Sabbath in Christianity

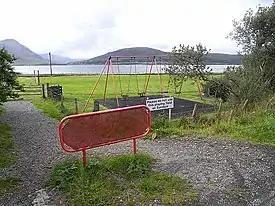
A recreation ground on Raasay displaying a sign "Please do not use this playing field on Sundays"

Protestant reformers, beginning in the 16th century, brought new interpretations of Christian law to the West. The Heidelberg Catechism of the Reformed Churches founded by John Calvin teaches that the moral law as contained in the Ten Commandments is binding for Christians and that it instructs Christians how to live in service to God in gratitude for His grace shown in redeeming mankind. Likewise, Martin Luther, in his work against the Antinomians, rejected the idea of the abolition of the Ten Commandments. They also viewed Sunday rest as a civic institution established by human authority, which provided an occasion for bodily rest and public worship. Another Protestant, John Wesley, stated "This 'handwriting of ordinances' our Lord did blot out, take away, and nail to His cross. But the moral law contained in the Ten Commandments, and enforced by the prophets, He did not take away. ... The moral law stands on an entirely different foundation from the ceremonial or ritual law. ... Every part of this law must remain in force upon all mankind and in all ages."